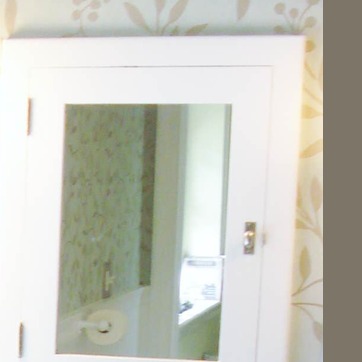
Material: mirror